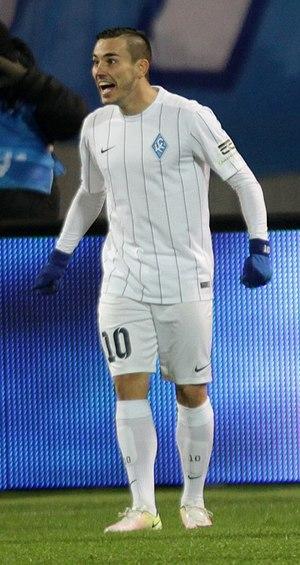
Cristian Pasquato est un footballeur italien évoluant au poste d'attaquant au Legia Varsovie. Il est comparé à Alessandro Del Piero pour son sens du dribble et ses coups francs et car ils ont tous les deux joué au Calcio Padoue